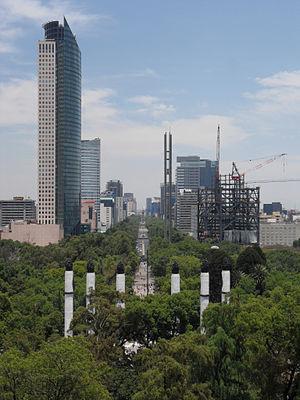
Avenida Paseo de la Reforma est une avenue de Mexico, longue de 14,7 km.